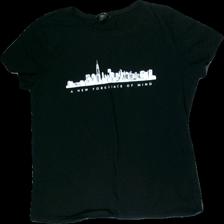
View: front
Type: T-shirt
Category: Ladies
Brand: Amisu (New Yorker)
Colors: Black
Material: 100% cotton
Cut: C-collar
Size: XL
Season: All
Damage: askew
Price range: <50
Recommended usage: Export